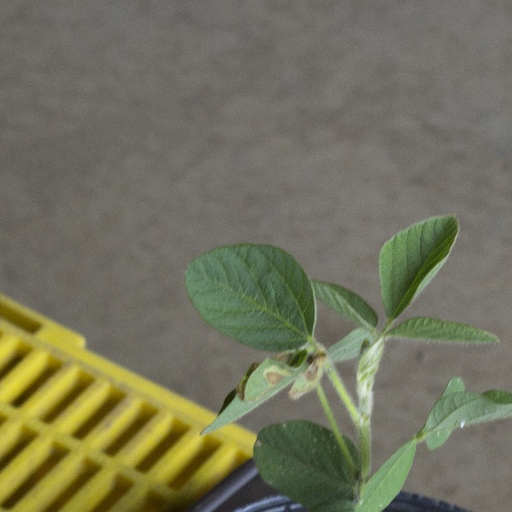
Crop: soybean